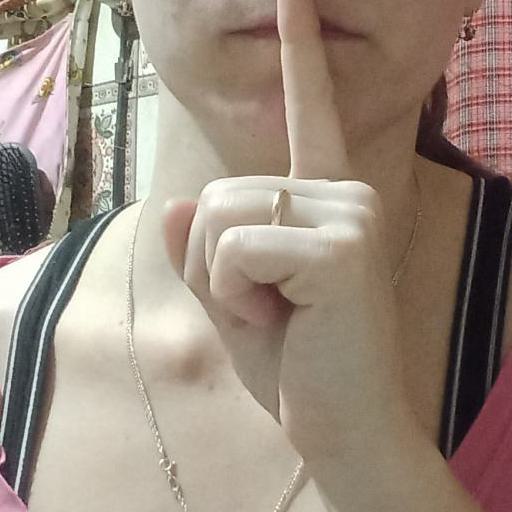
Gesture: mute